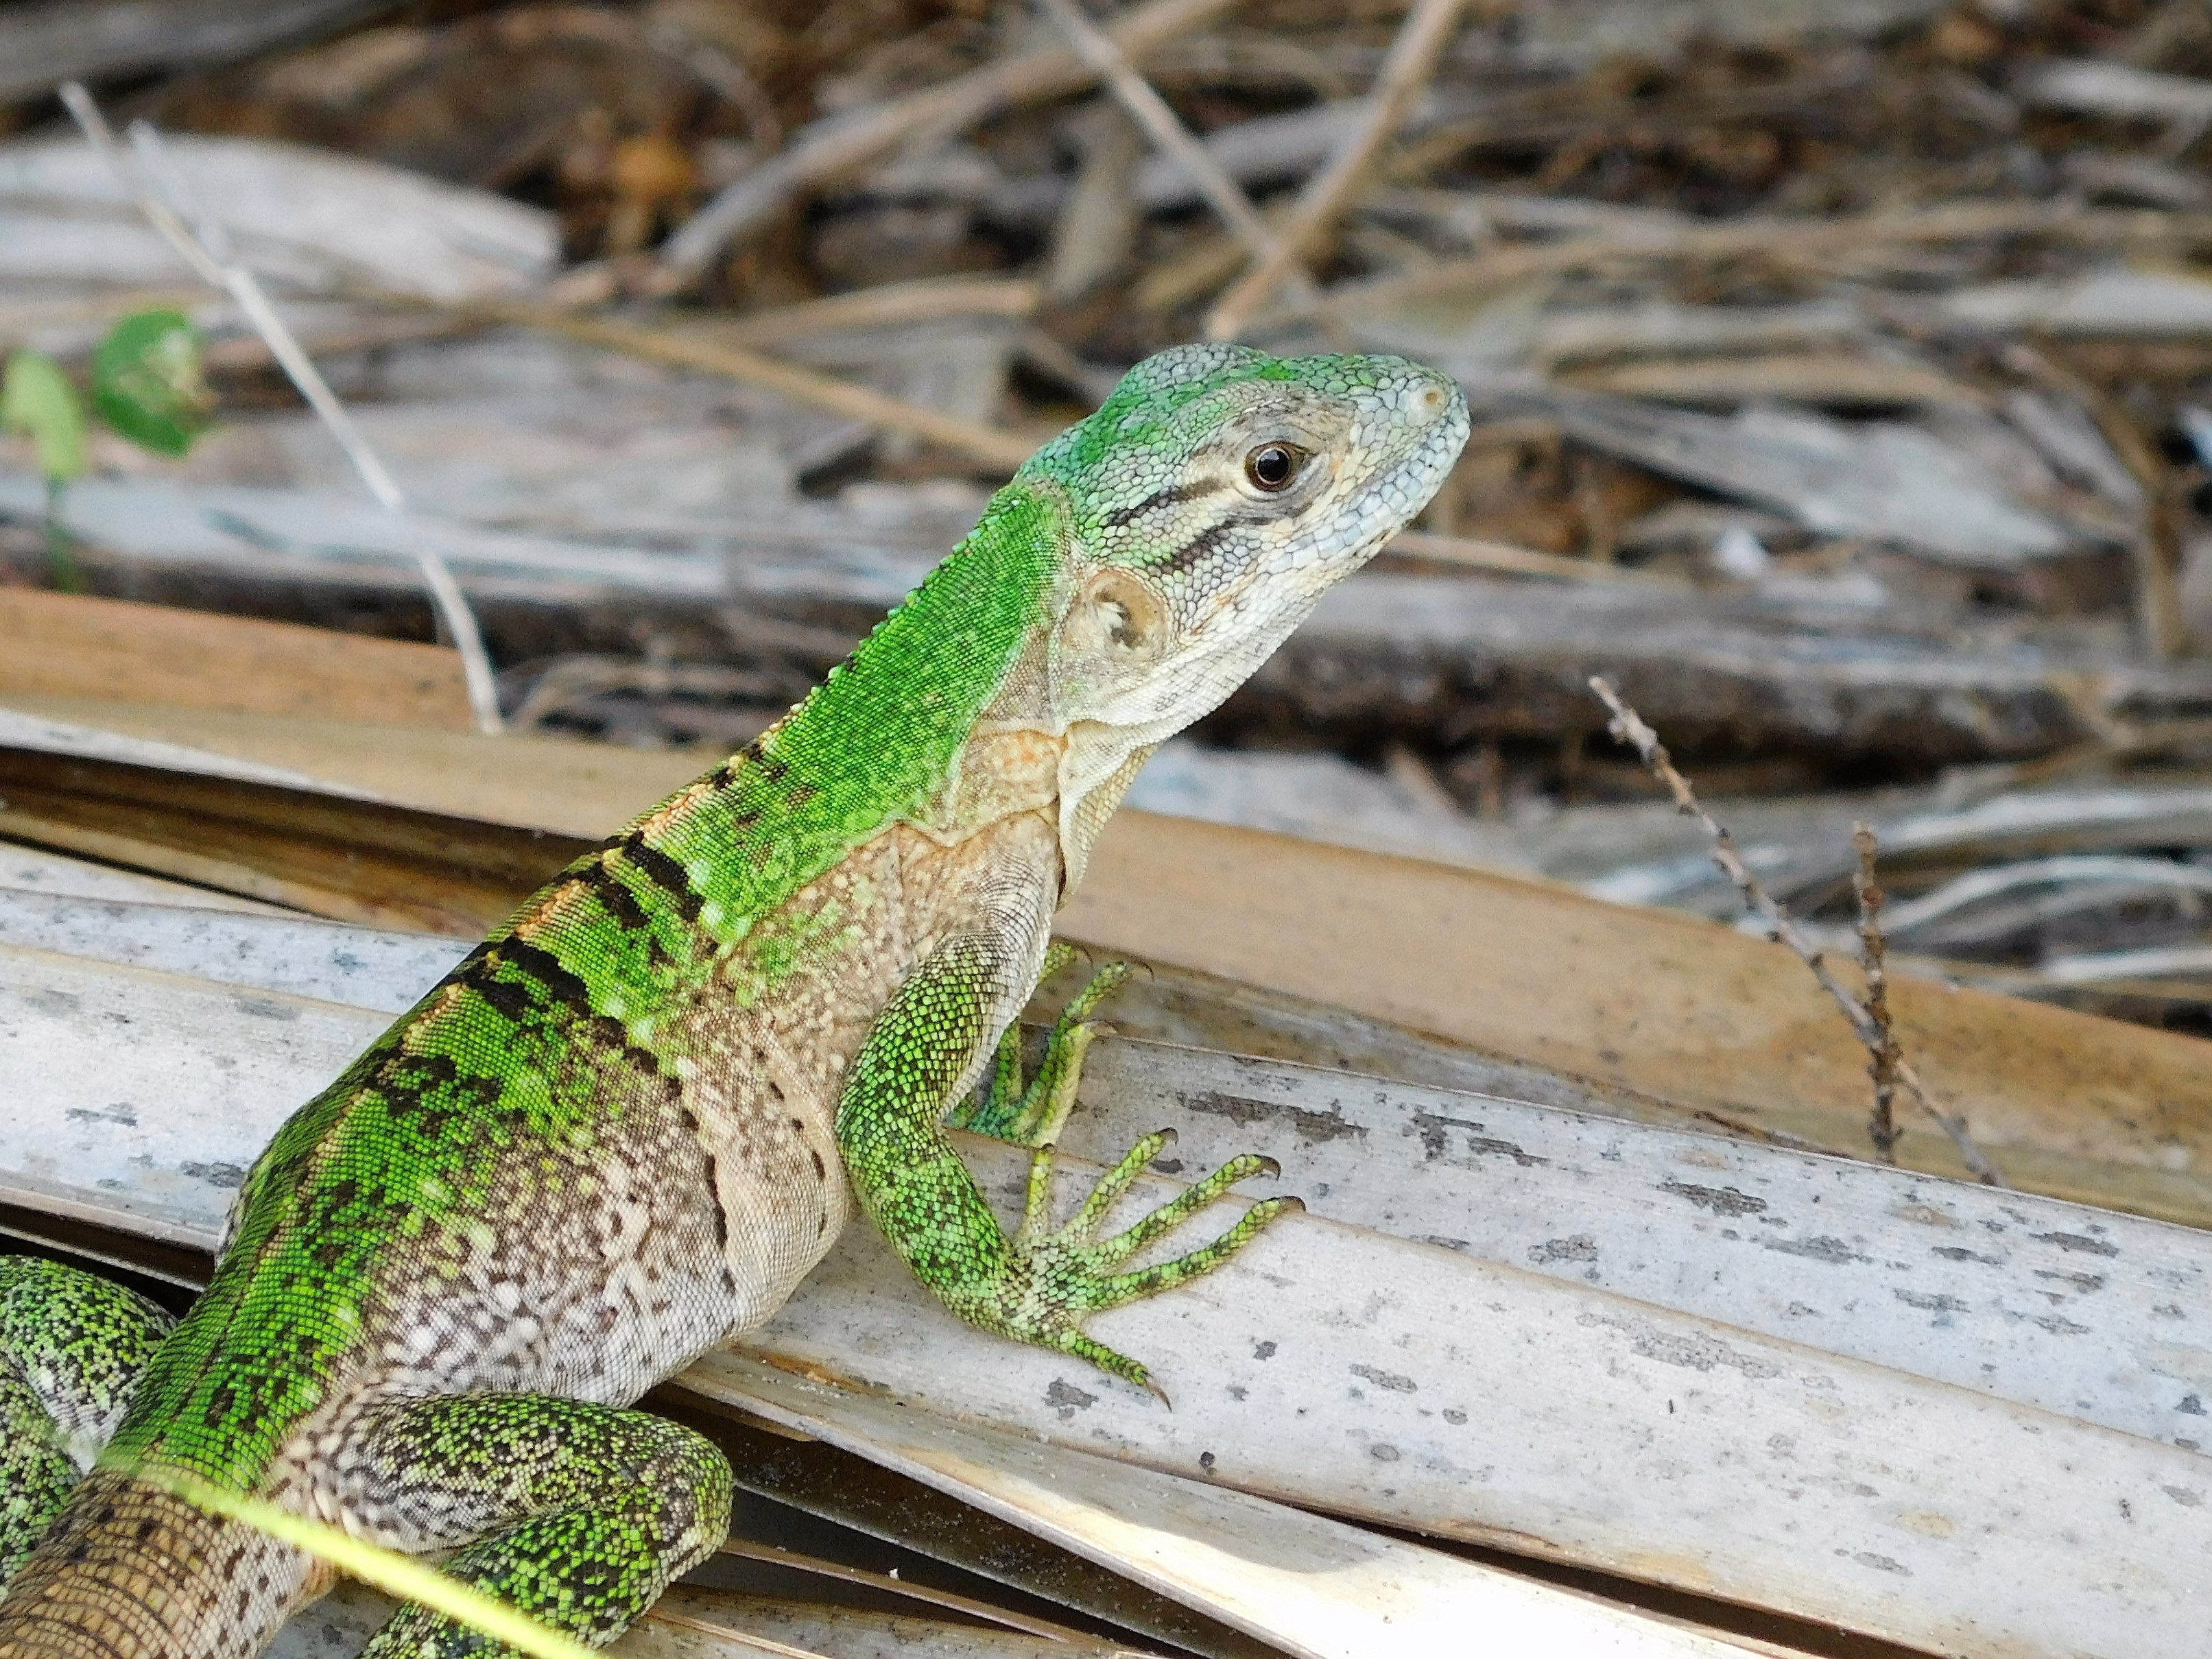
wildlife, wild, green, reptile, iguana, fauna, lizard, green lizard, vertebrate, florida, iguania, lacerta, agamidae, agama, anole, dactyloidae, green anole lizard, scaled reptile, lacertidae, american chameleon